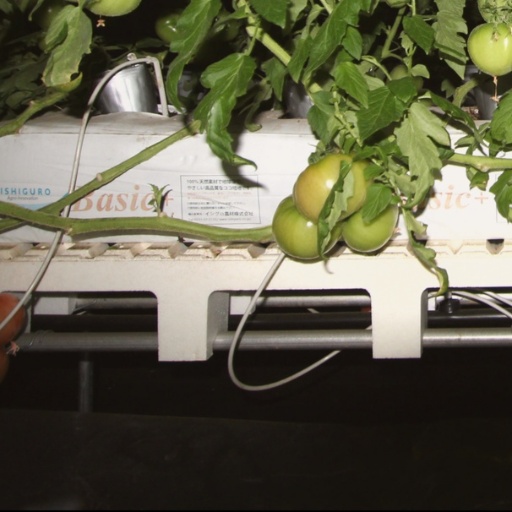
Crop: tomato